Peperone crusco

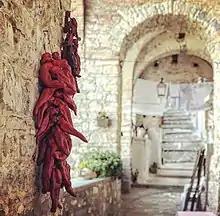
"Peperoni cruschi"

It is a dried and sweet-flavoured type of "Capsicum annuum", cultivated in Basilicata since the 1600s. Usually the Senise pepper variety is used for its preparation, for the thin pulp and low water content which make it easier to be dried.